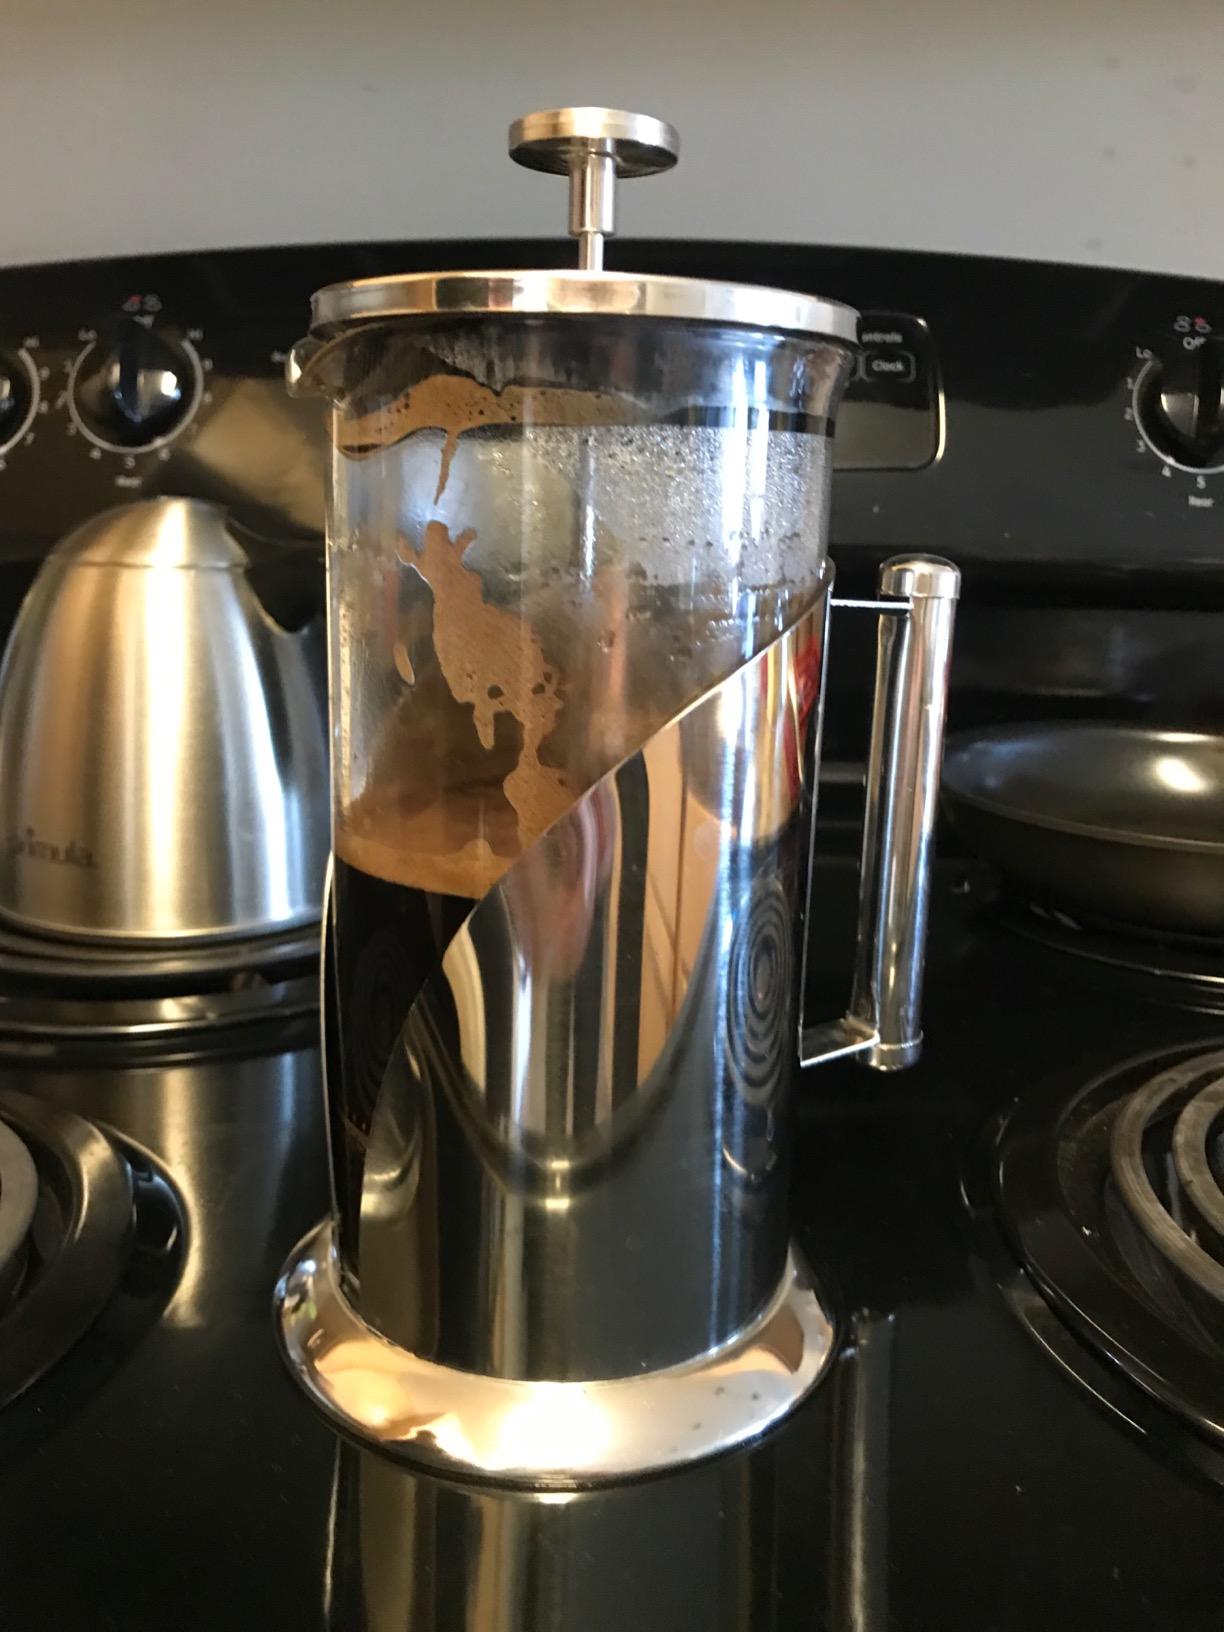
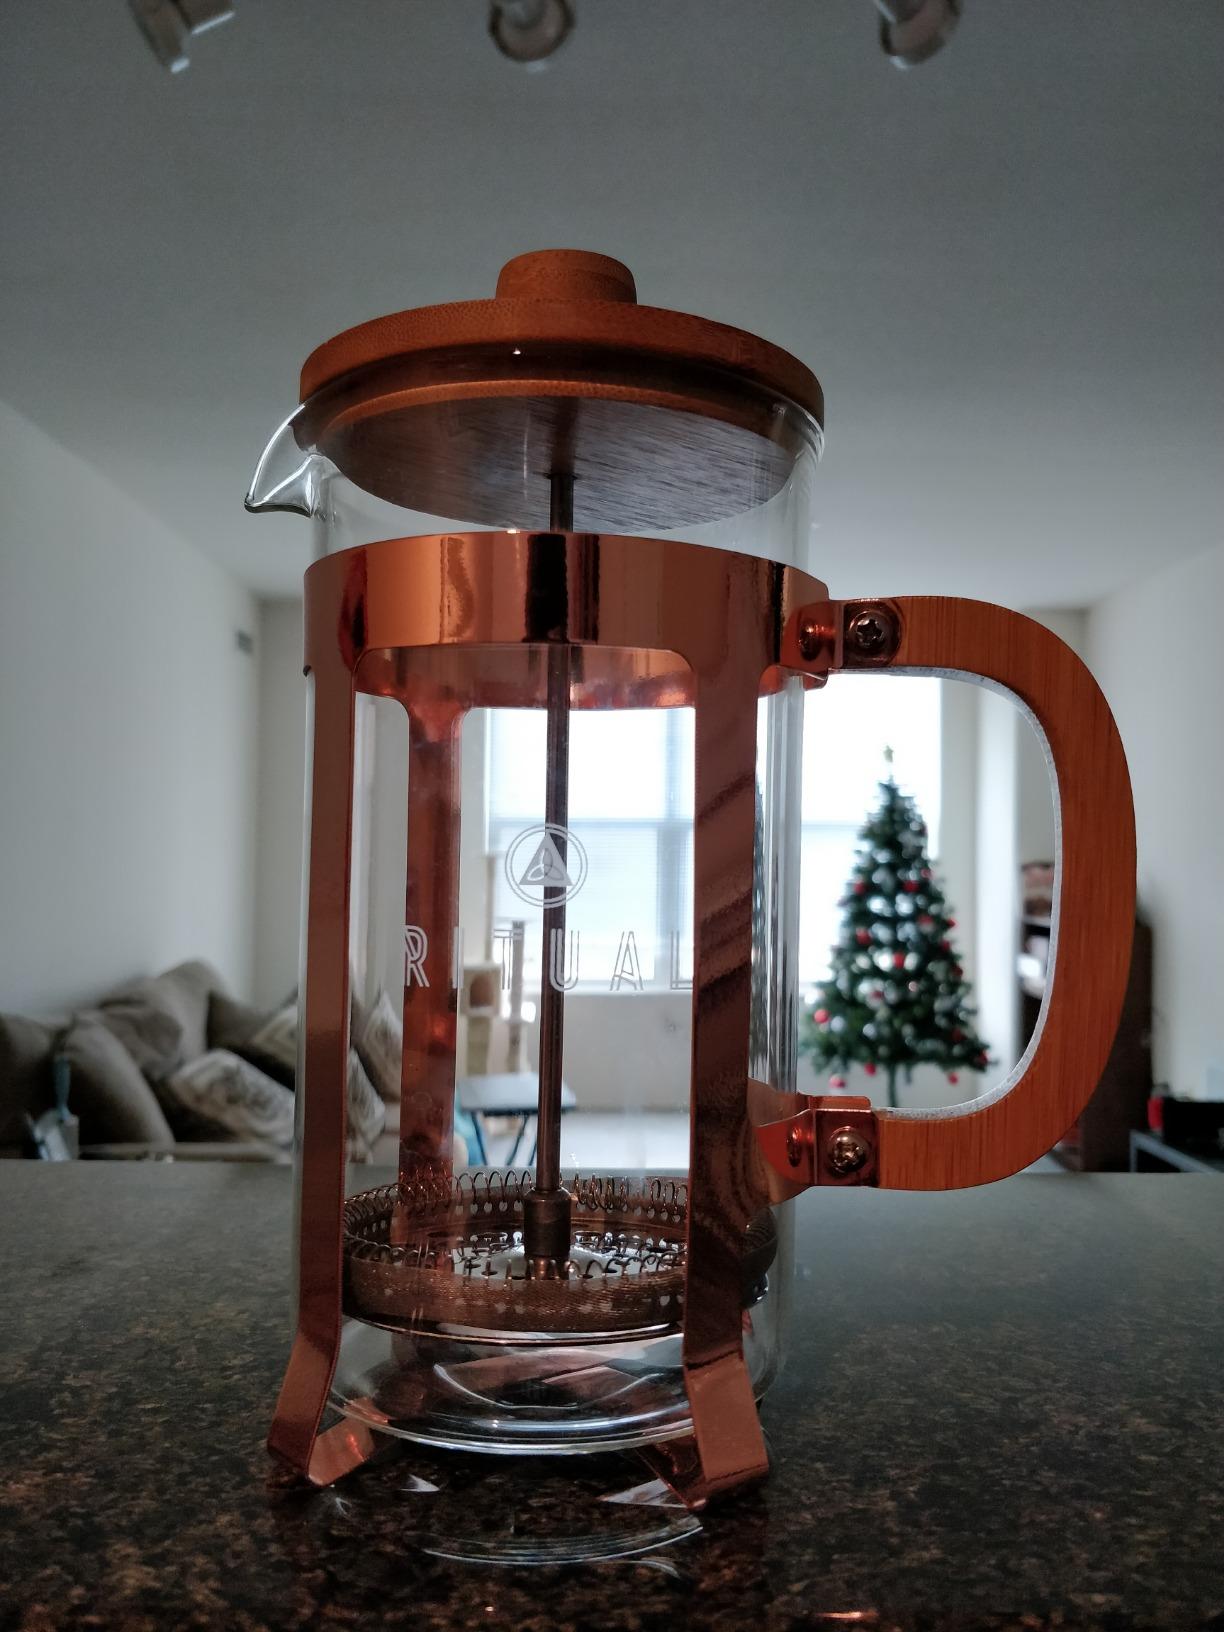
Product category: items_tea
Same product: no